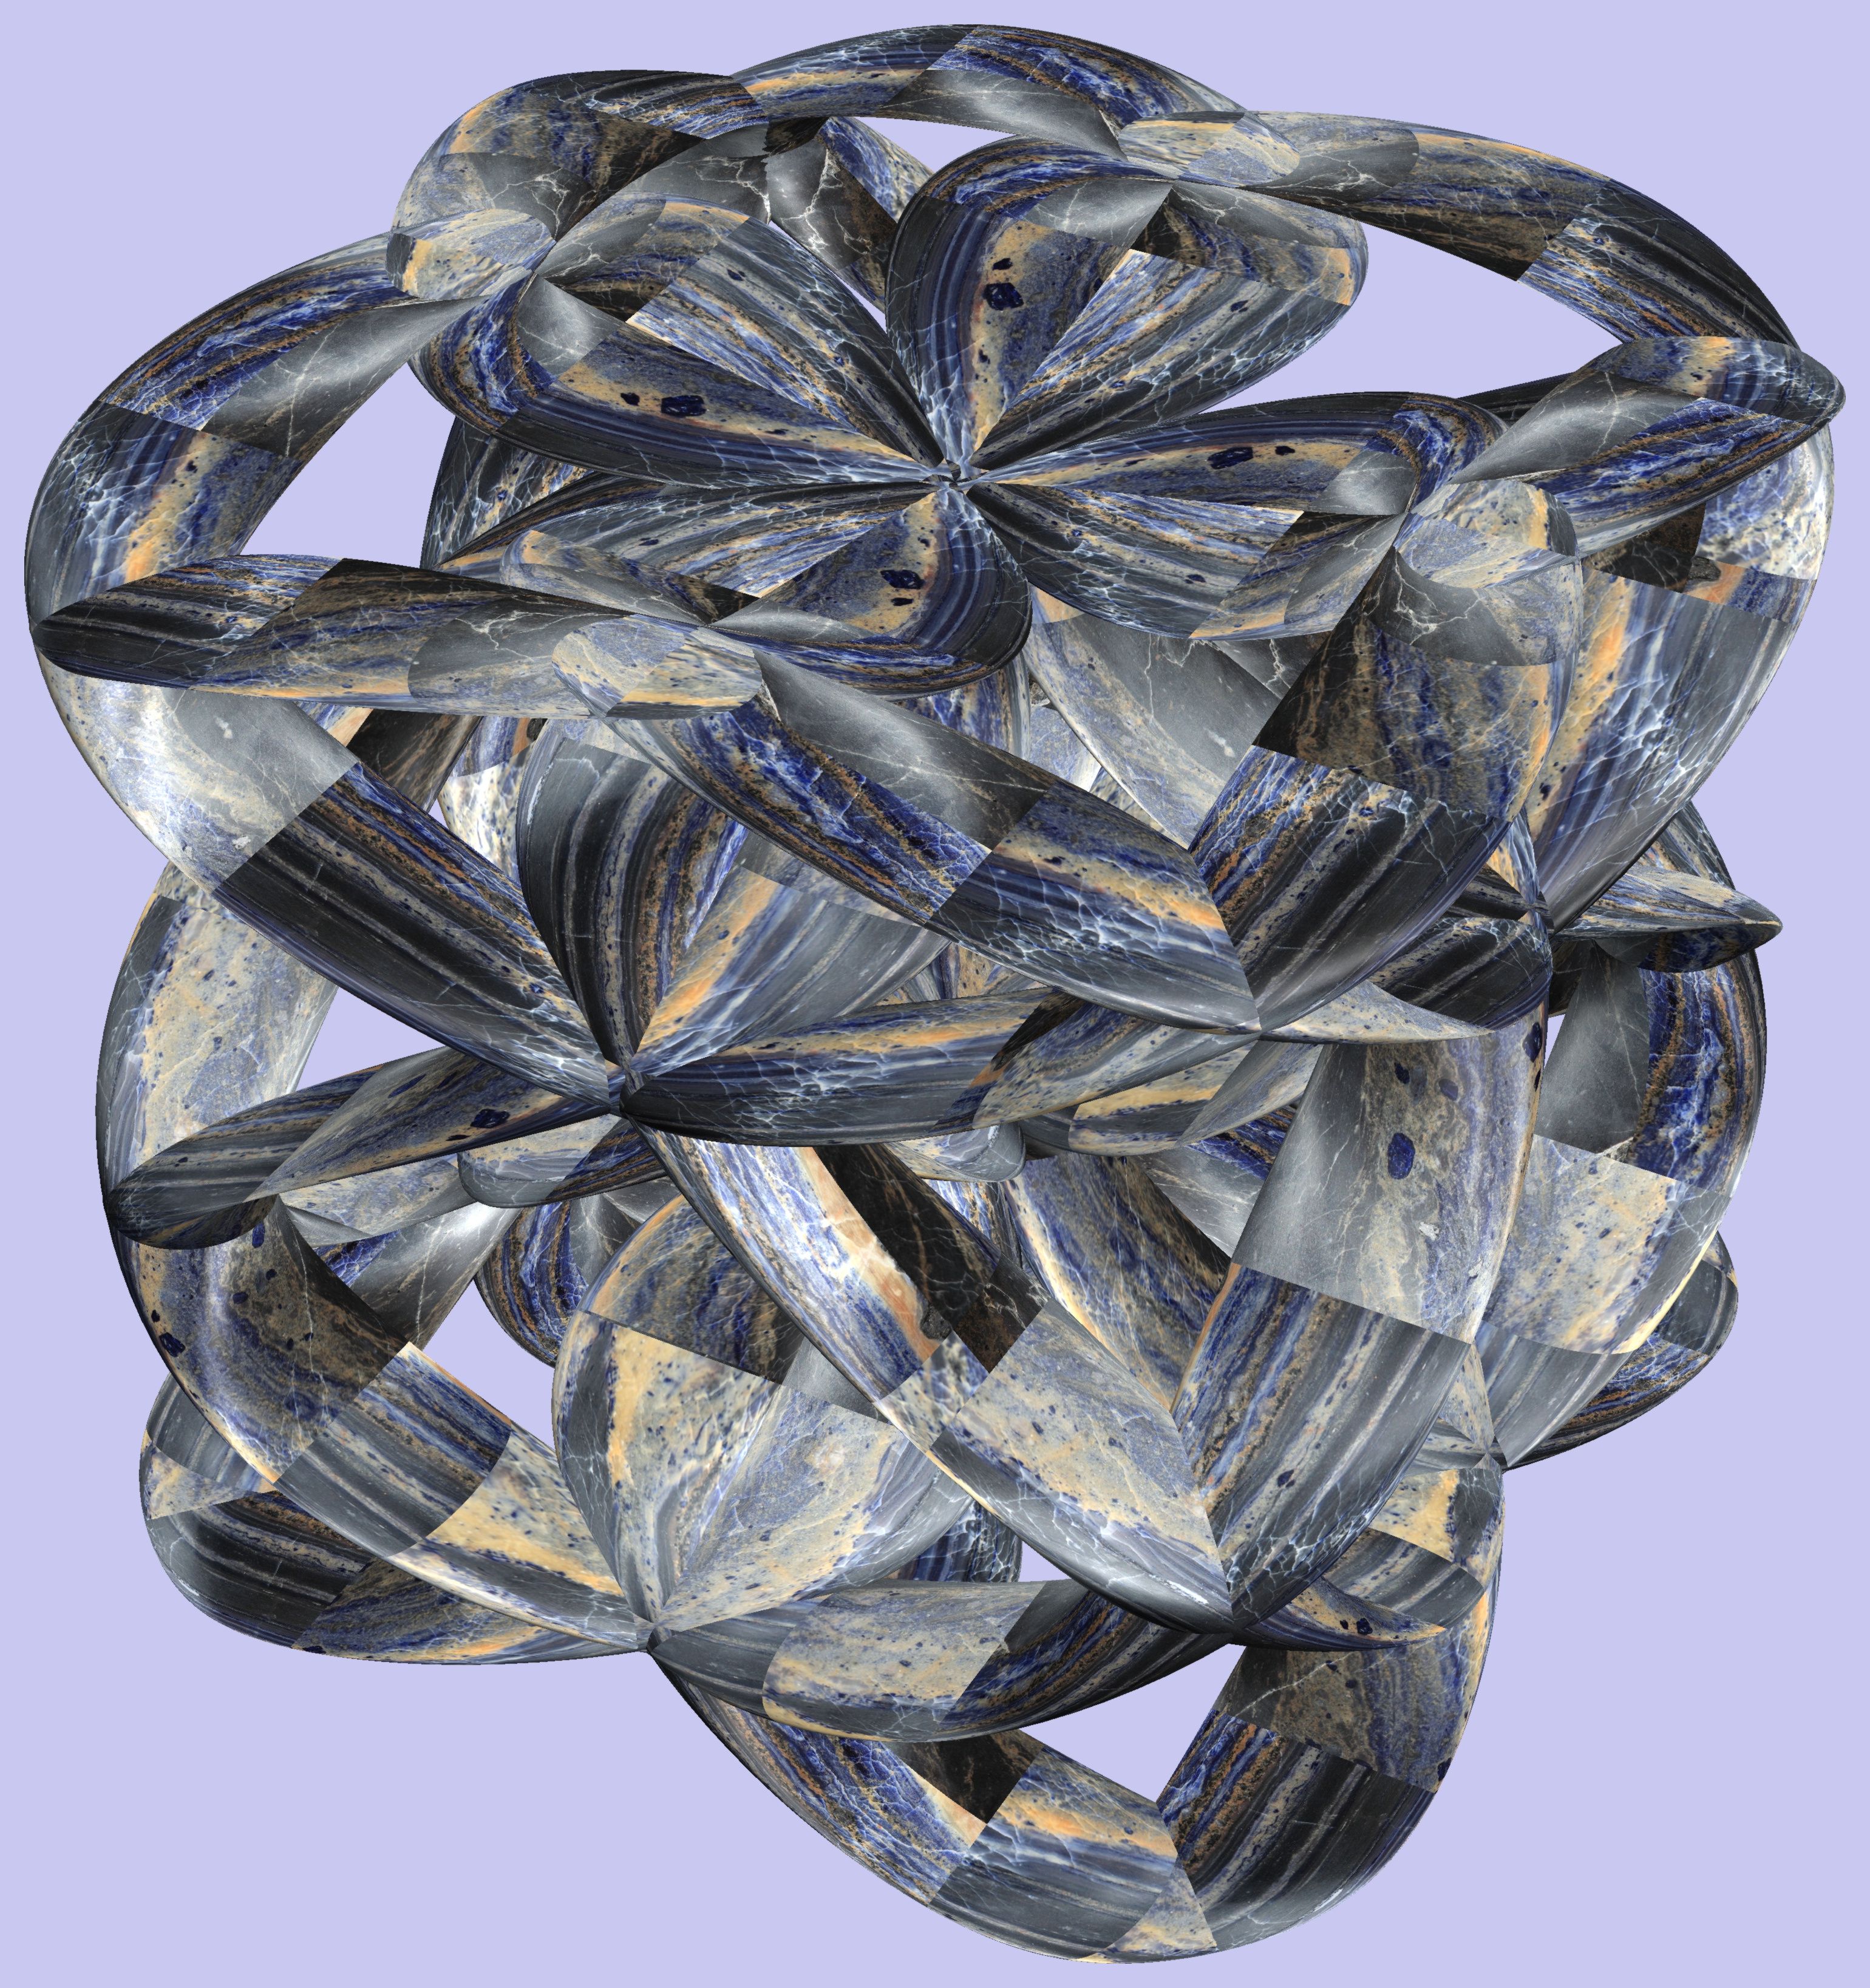
structure, texture, pattern, bead, jewellery, figure, design, symmetry, 3d, graphic, crystal, diamond, torus, mathematica, cg, parametricplot3d, code, program, algorithm, abstruct, mapping, fashion accessory